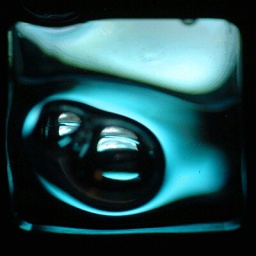
under water ttv sky